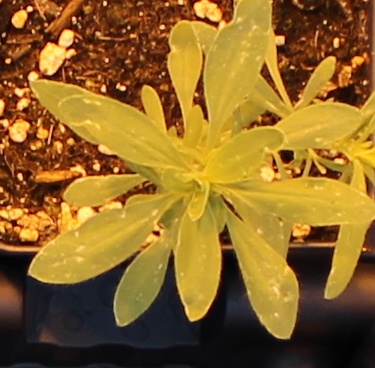
Label: Kochia